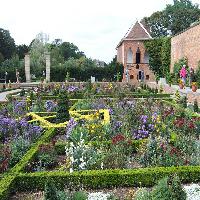
Weather: cloudy or overcast